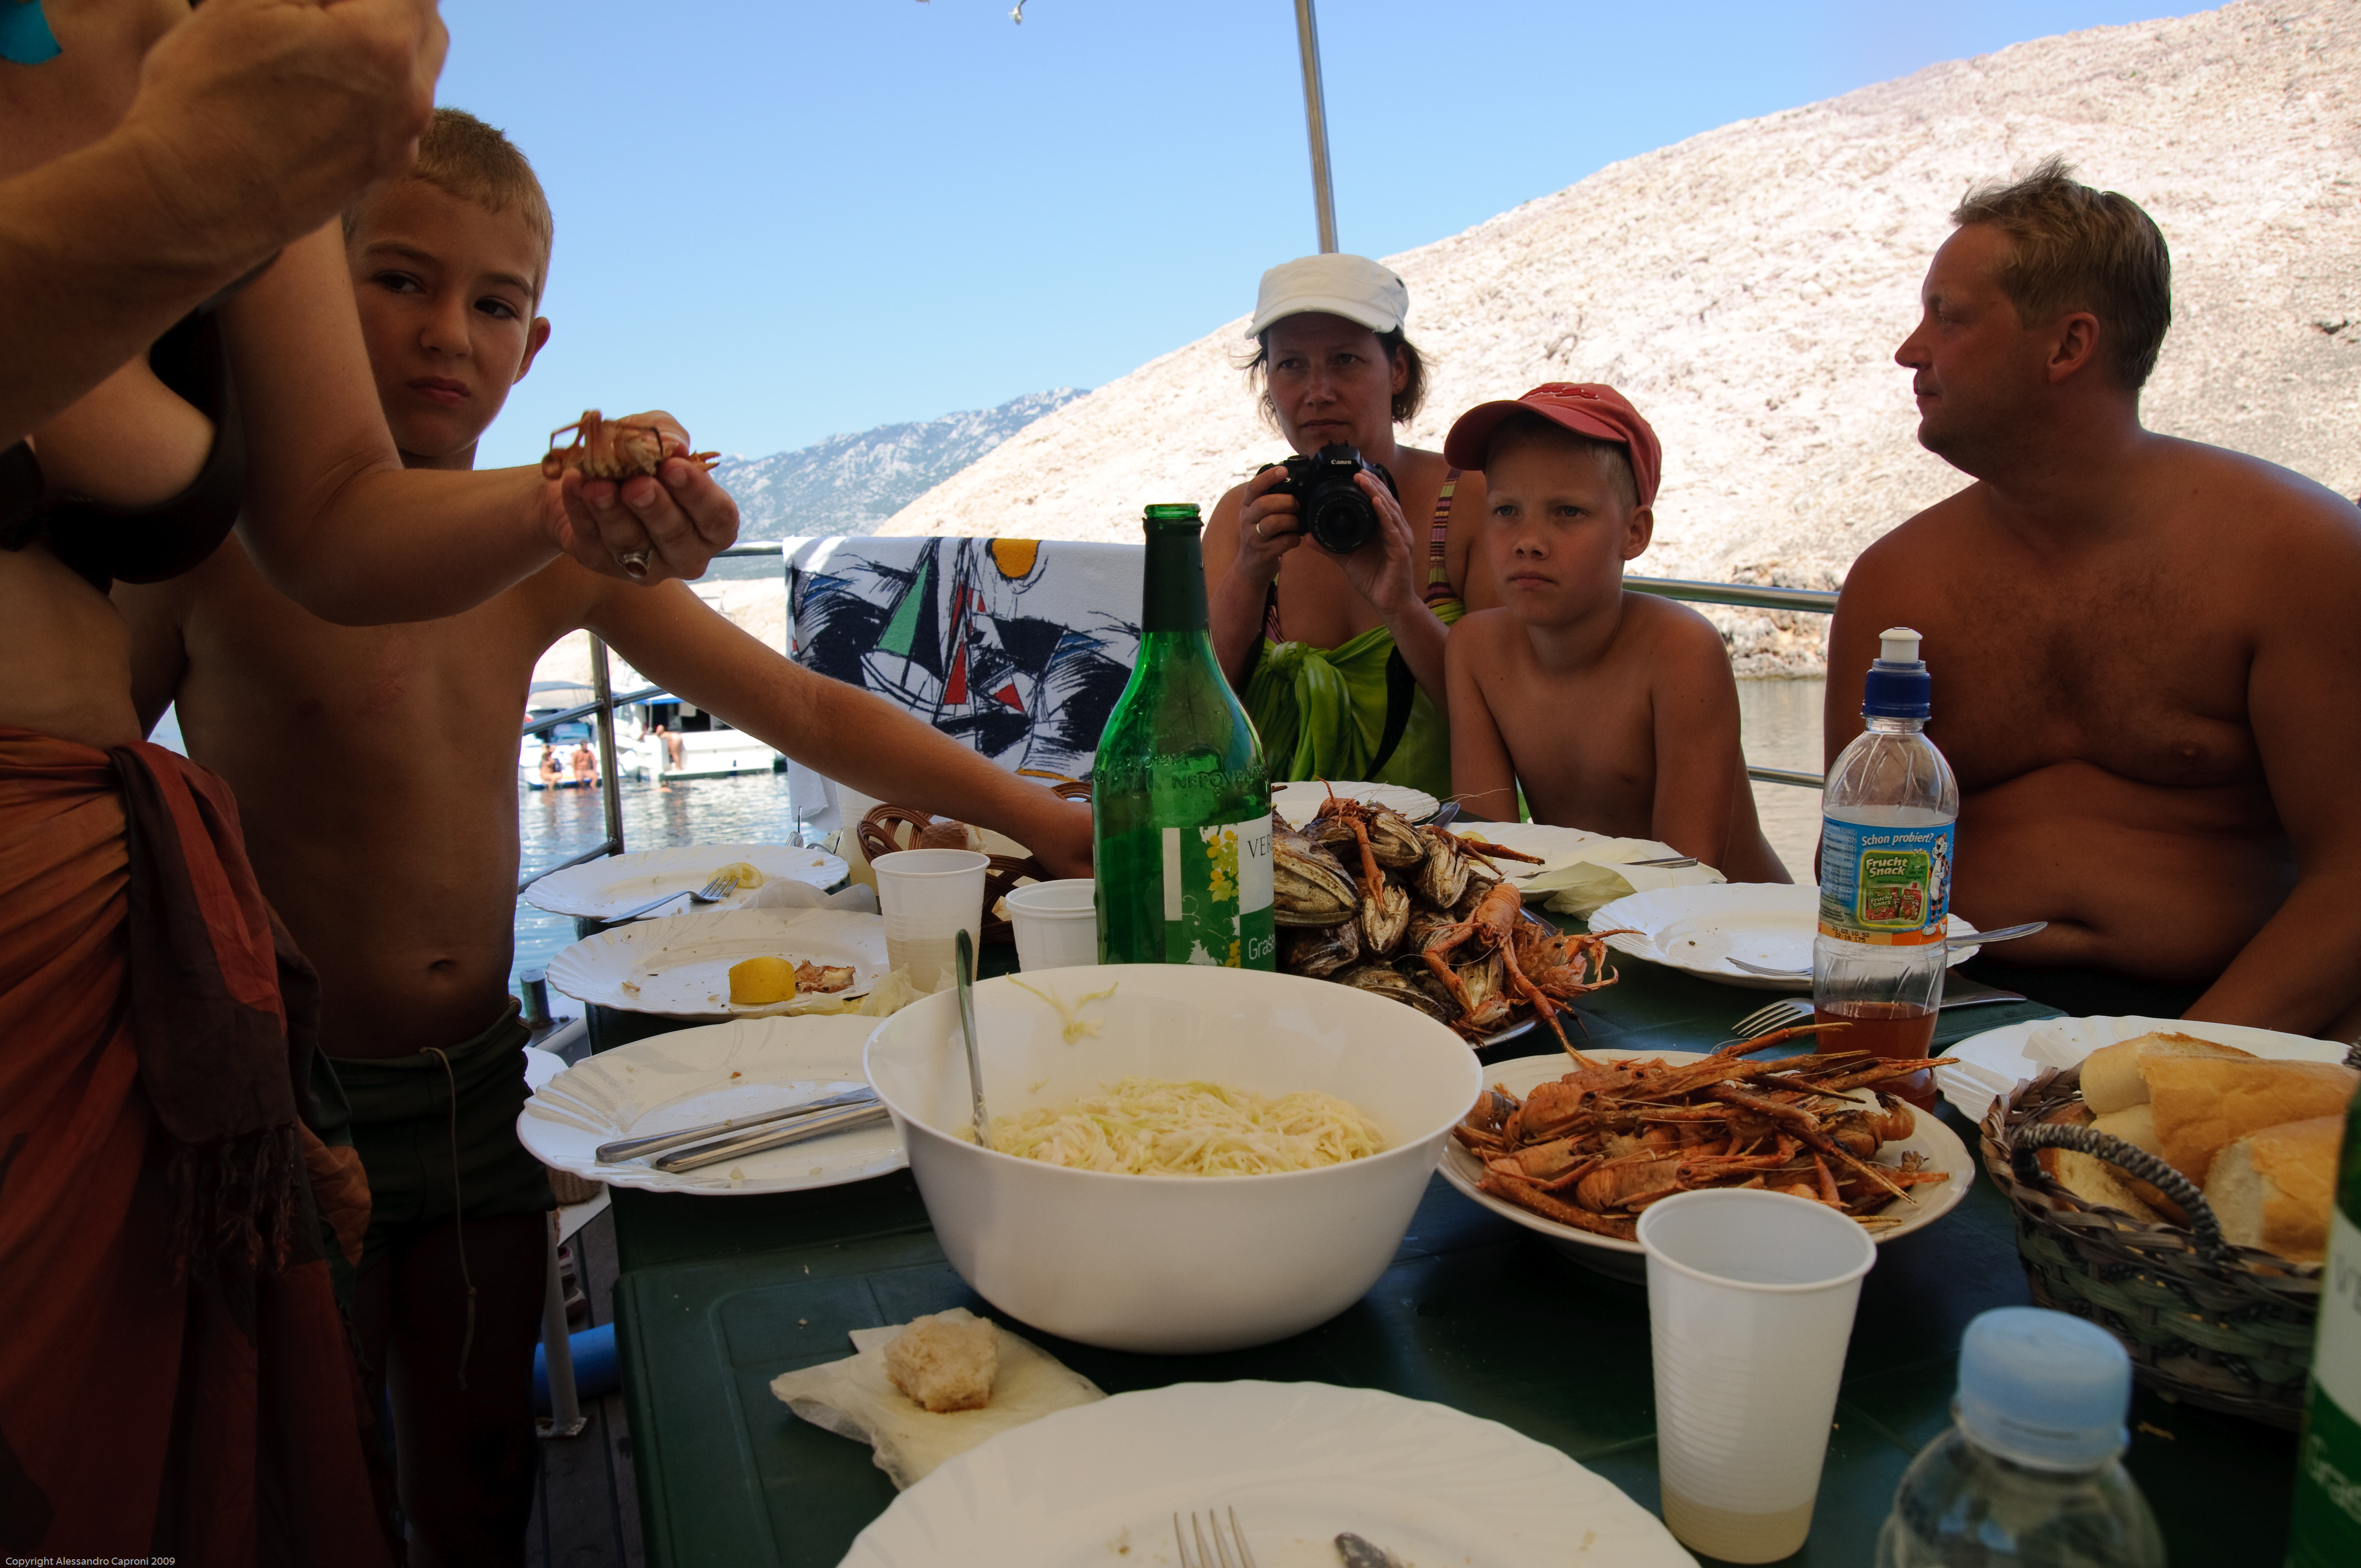
man, people, vacation, meal, food, nikon, eating, croatia, hvratska, rab, d300, sense